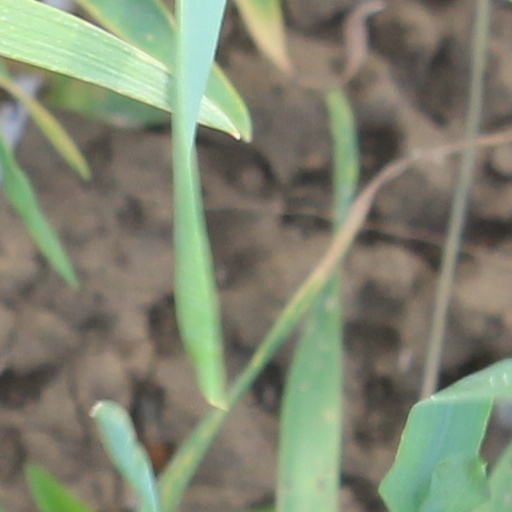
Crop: wheat